Günther Uecker

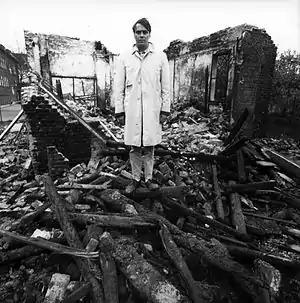
Günther Uecker, portrait by Lothar Wolleh

Günther Uecker (13 March 1930 – 10 June 2025) was a German painter, sculptor, op artist and installation artist. He became known primarily for his nail reliefs. In 1961, Uecker joined the ZERO group.